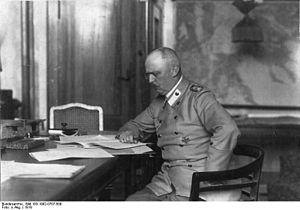
La conférence de Spa des 2 et 3 juillet 1918, appelée par Fritz Fischer « la grande conférence de Spa », est la seconde des quatre principales rencontres entre différents responsables politiques et militaires du Reich impérial ; elle se tient entre les deux grandes offensives allemandes de la fin de la Première Guerre mondiale, au printemps et à l'été 1918. Réunis à Spa autour de l'empereur Guillaume II, les participants réaffirment les objectifs poursuivis dans le conflit qui en est alors à sa cinquième année. Les derniers partisans d'une paix de compromis encore présents au gouvernement du Reich sont désavoués par l'empereur, et leur principal représentant, le secrétaire d'État Richard von Kühlmann, se voit obligé de démissionner. Parallèlement, le commandement suprême de l'armée allemande prépare sa dernière offensive du conflit, après les coups de boutoir infligés aux Alliés au printemps. Tenue durant les derniers jours de préparation de la Friedensturm, cette conférence constitue la dernière occasion, pour les responsables allemands, d'affirmer leur croyance ferme en la victoire du Reich.